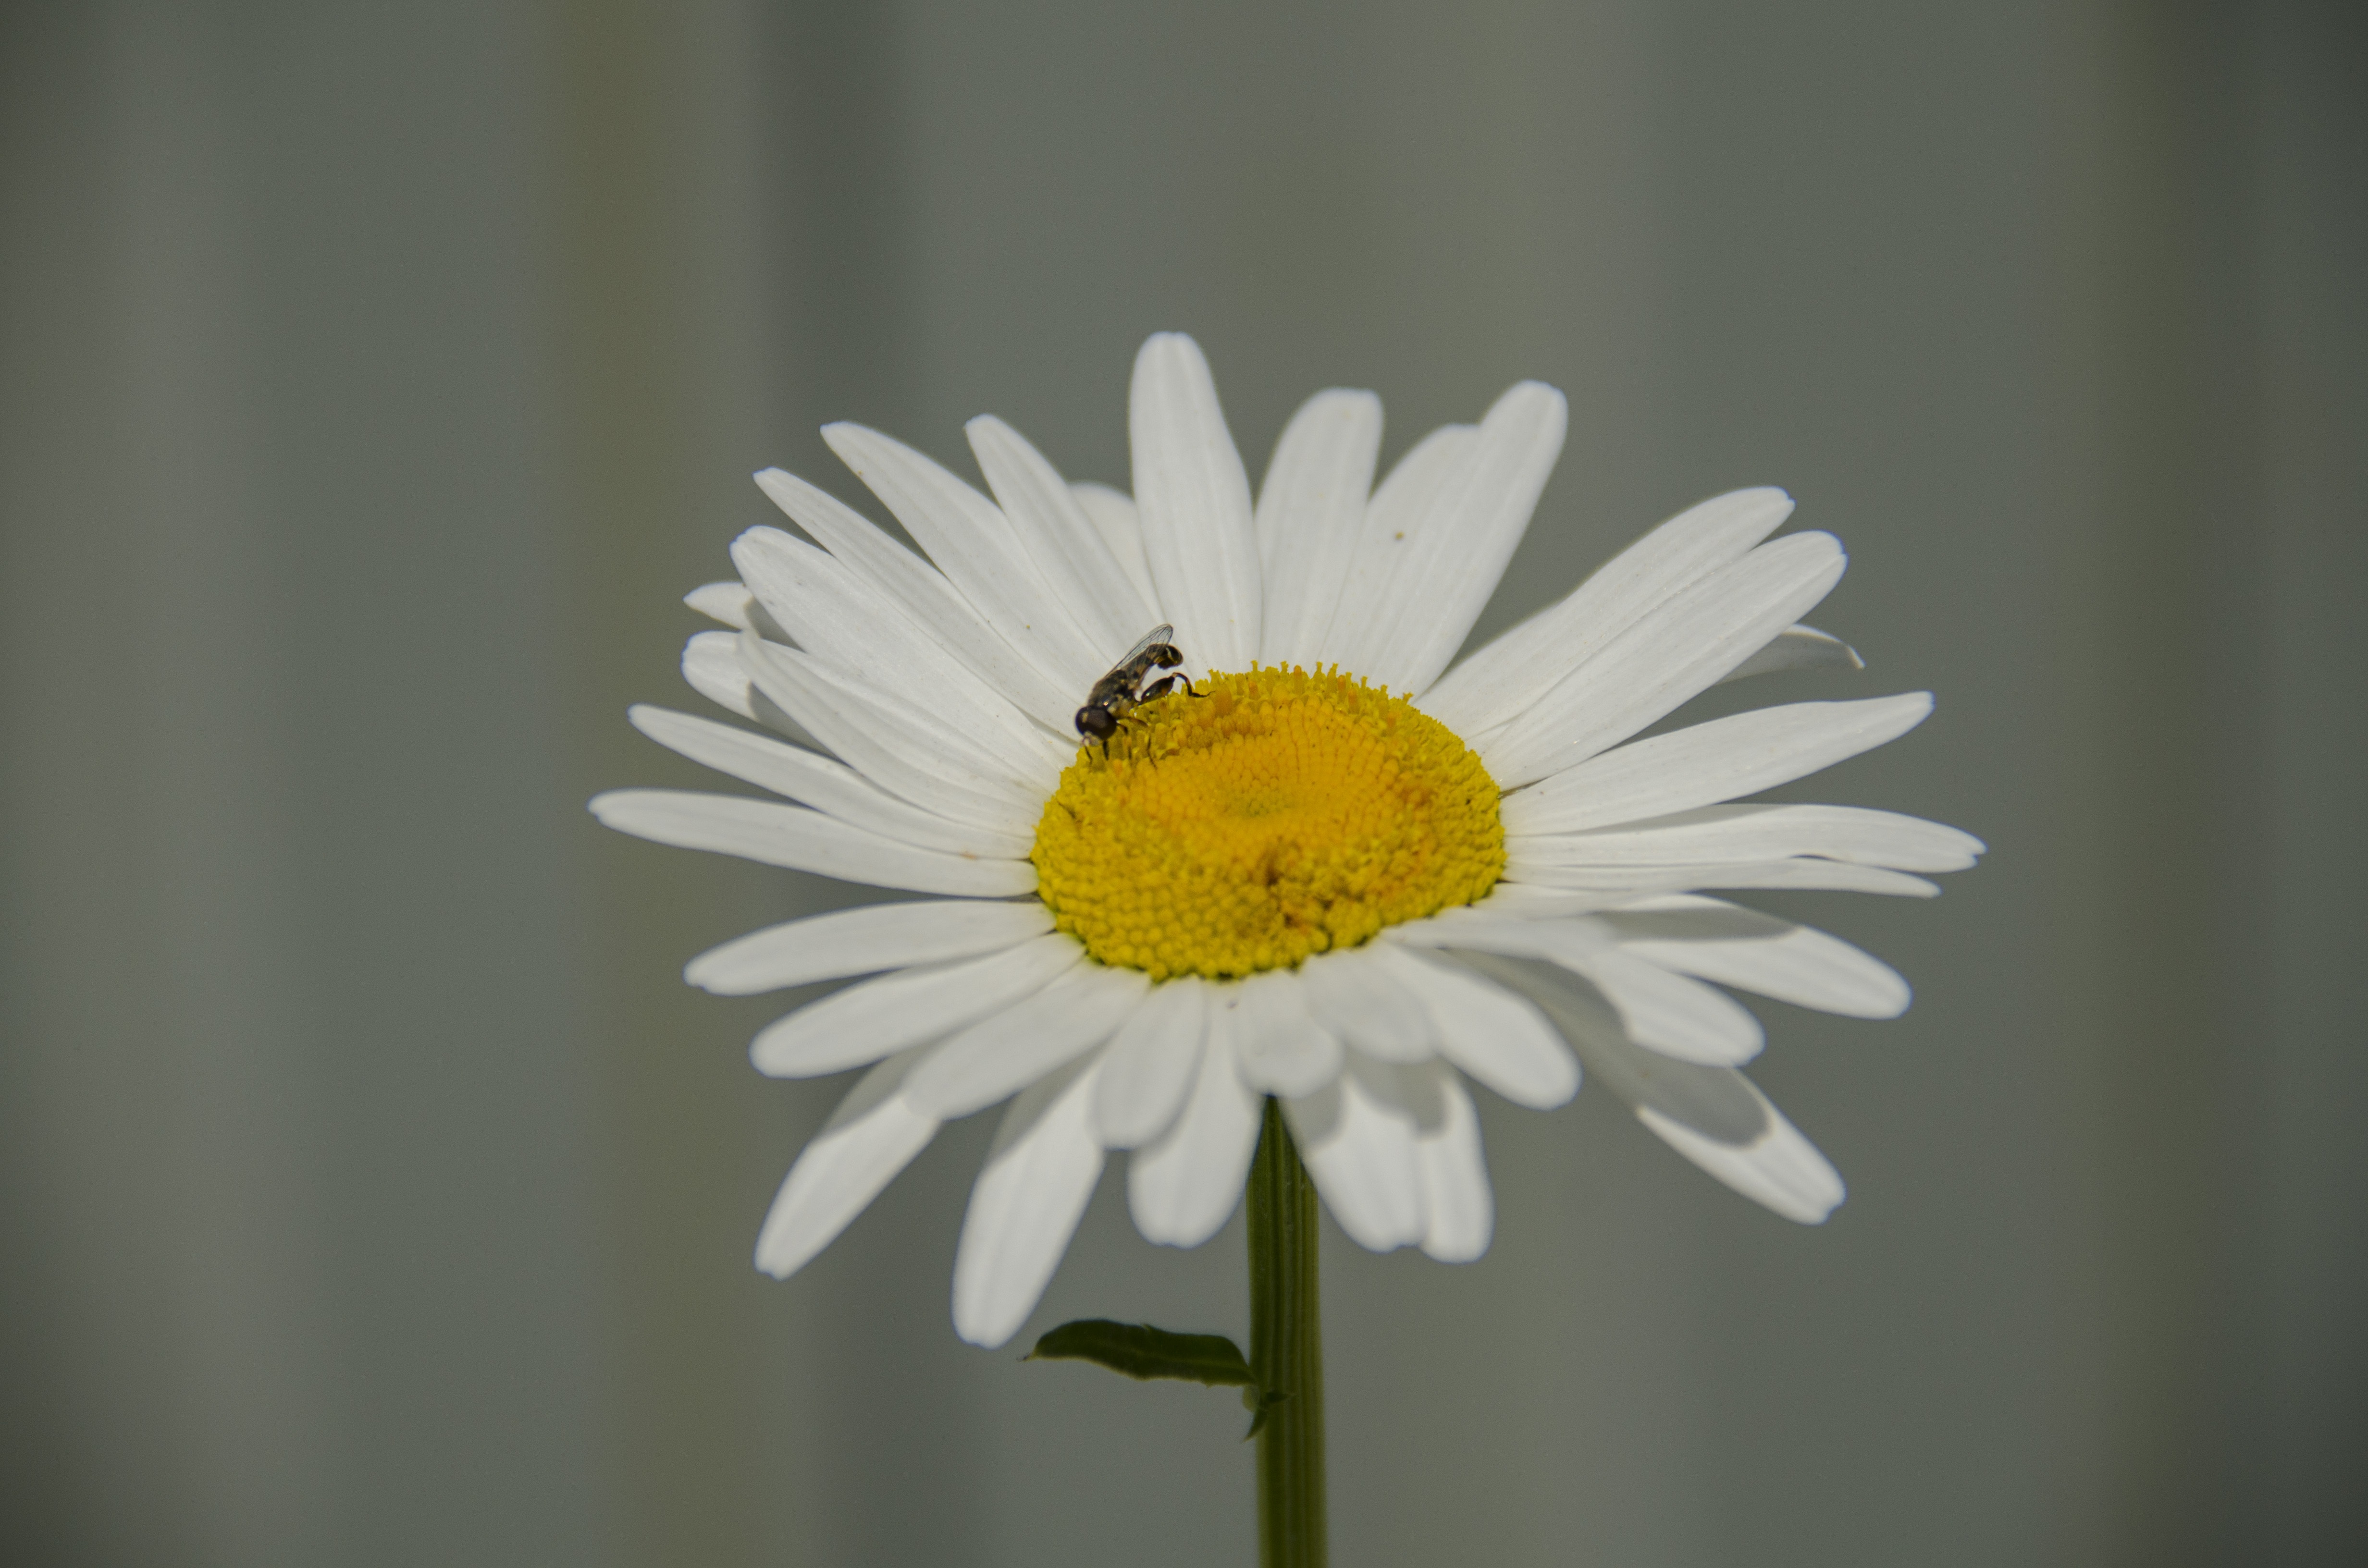
blossom, black and white, plant, white, photography, flower, petal, daisy, insect, botany, yellow, closeup, flora, flowers, close up, gerbera, chamomile, macro photography, flowering plant, daisy family, oxeye daisy, plant stem, land plant